Cliff Curtis

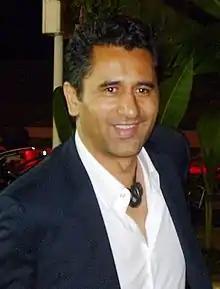
Curtis at the 2011 MIPCOM, in Cannes

His first feature film role was a small part in the Oscar-nominated Jane Campion film "The Piano". He went on to win attention in "Once Were Warriors", one of the most successful films released on New Zealand screens; the line "Uncle fucken Bully" referring to Curtis's character spoken by "Jake the Muss", played by Temuera Morrison, became one of New Zealand film's most memorable and quoted lines, as well as being part of the "Kiwiana" trend. He played Kahu in the short-film "Kahu & Maia", a contemporary depiction of a Ngāti Kahungunu and Ngāti Rongomaiwahine legend. He played a seducer in the melodrama "Desperate Remedies". In 2000 Curtis starred as family man Billy Williams in "Jubilee", before playing father to the lead character in the international hit "Whale Rider".